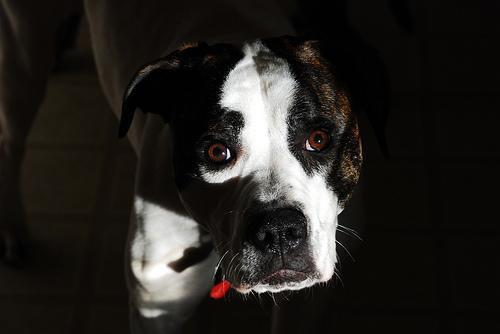
american bulldog